Rachel Renée Russell

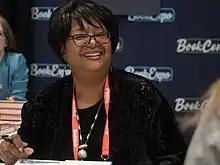
Russell at BookCon in 2019

Russell was married to her college sweetheart until their divorce in April 2009. They shared two daughters, Erin and Nikki, who helped Russell write and illustrate her books. By 2013, she resided in Chantilly, Virginia.